Lusitanian Basin

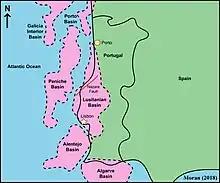
Surrounding geological structures.

The Lusitanian Basin results from the opening of the North Atlantic Ocean due to Mesozoic extension. Throughout the complete formation of the basin, from the Late Triassic to the Cretaceous, five distinct phases can be defined, with four stages of rifting activity: